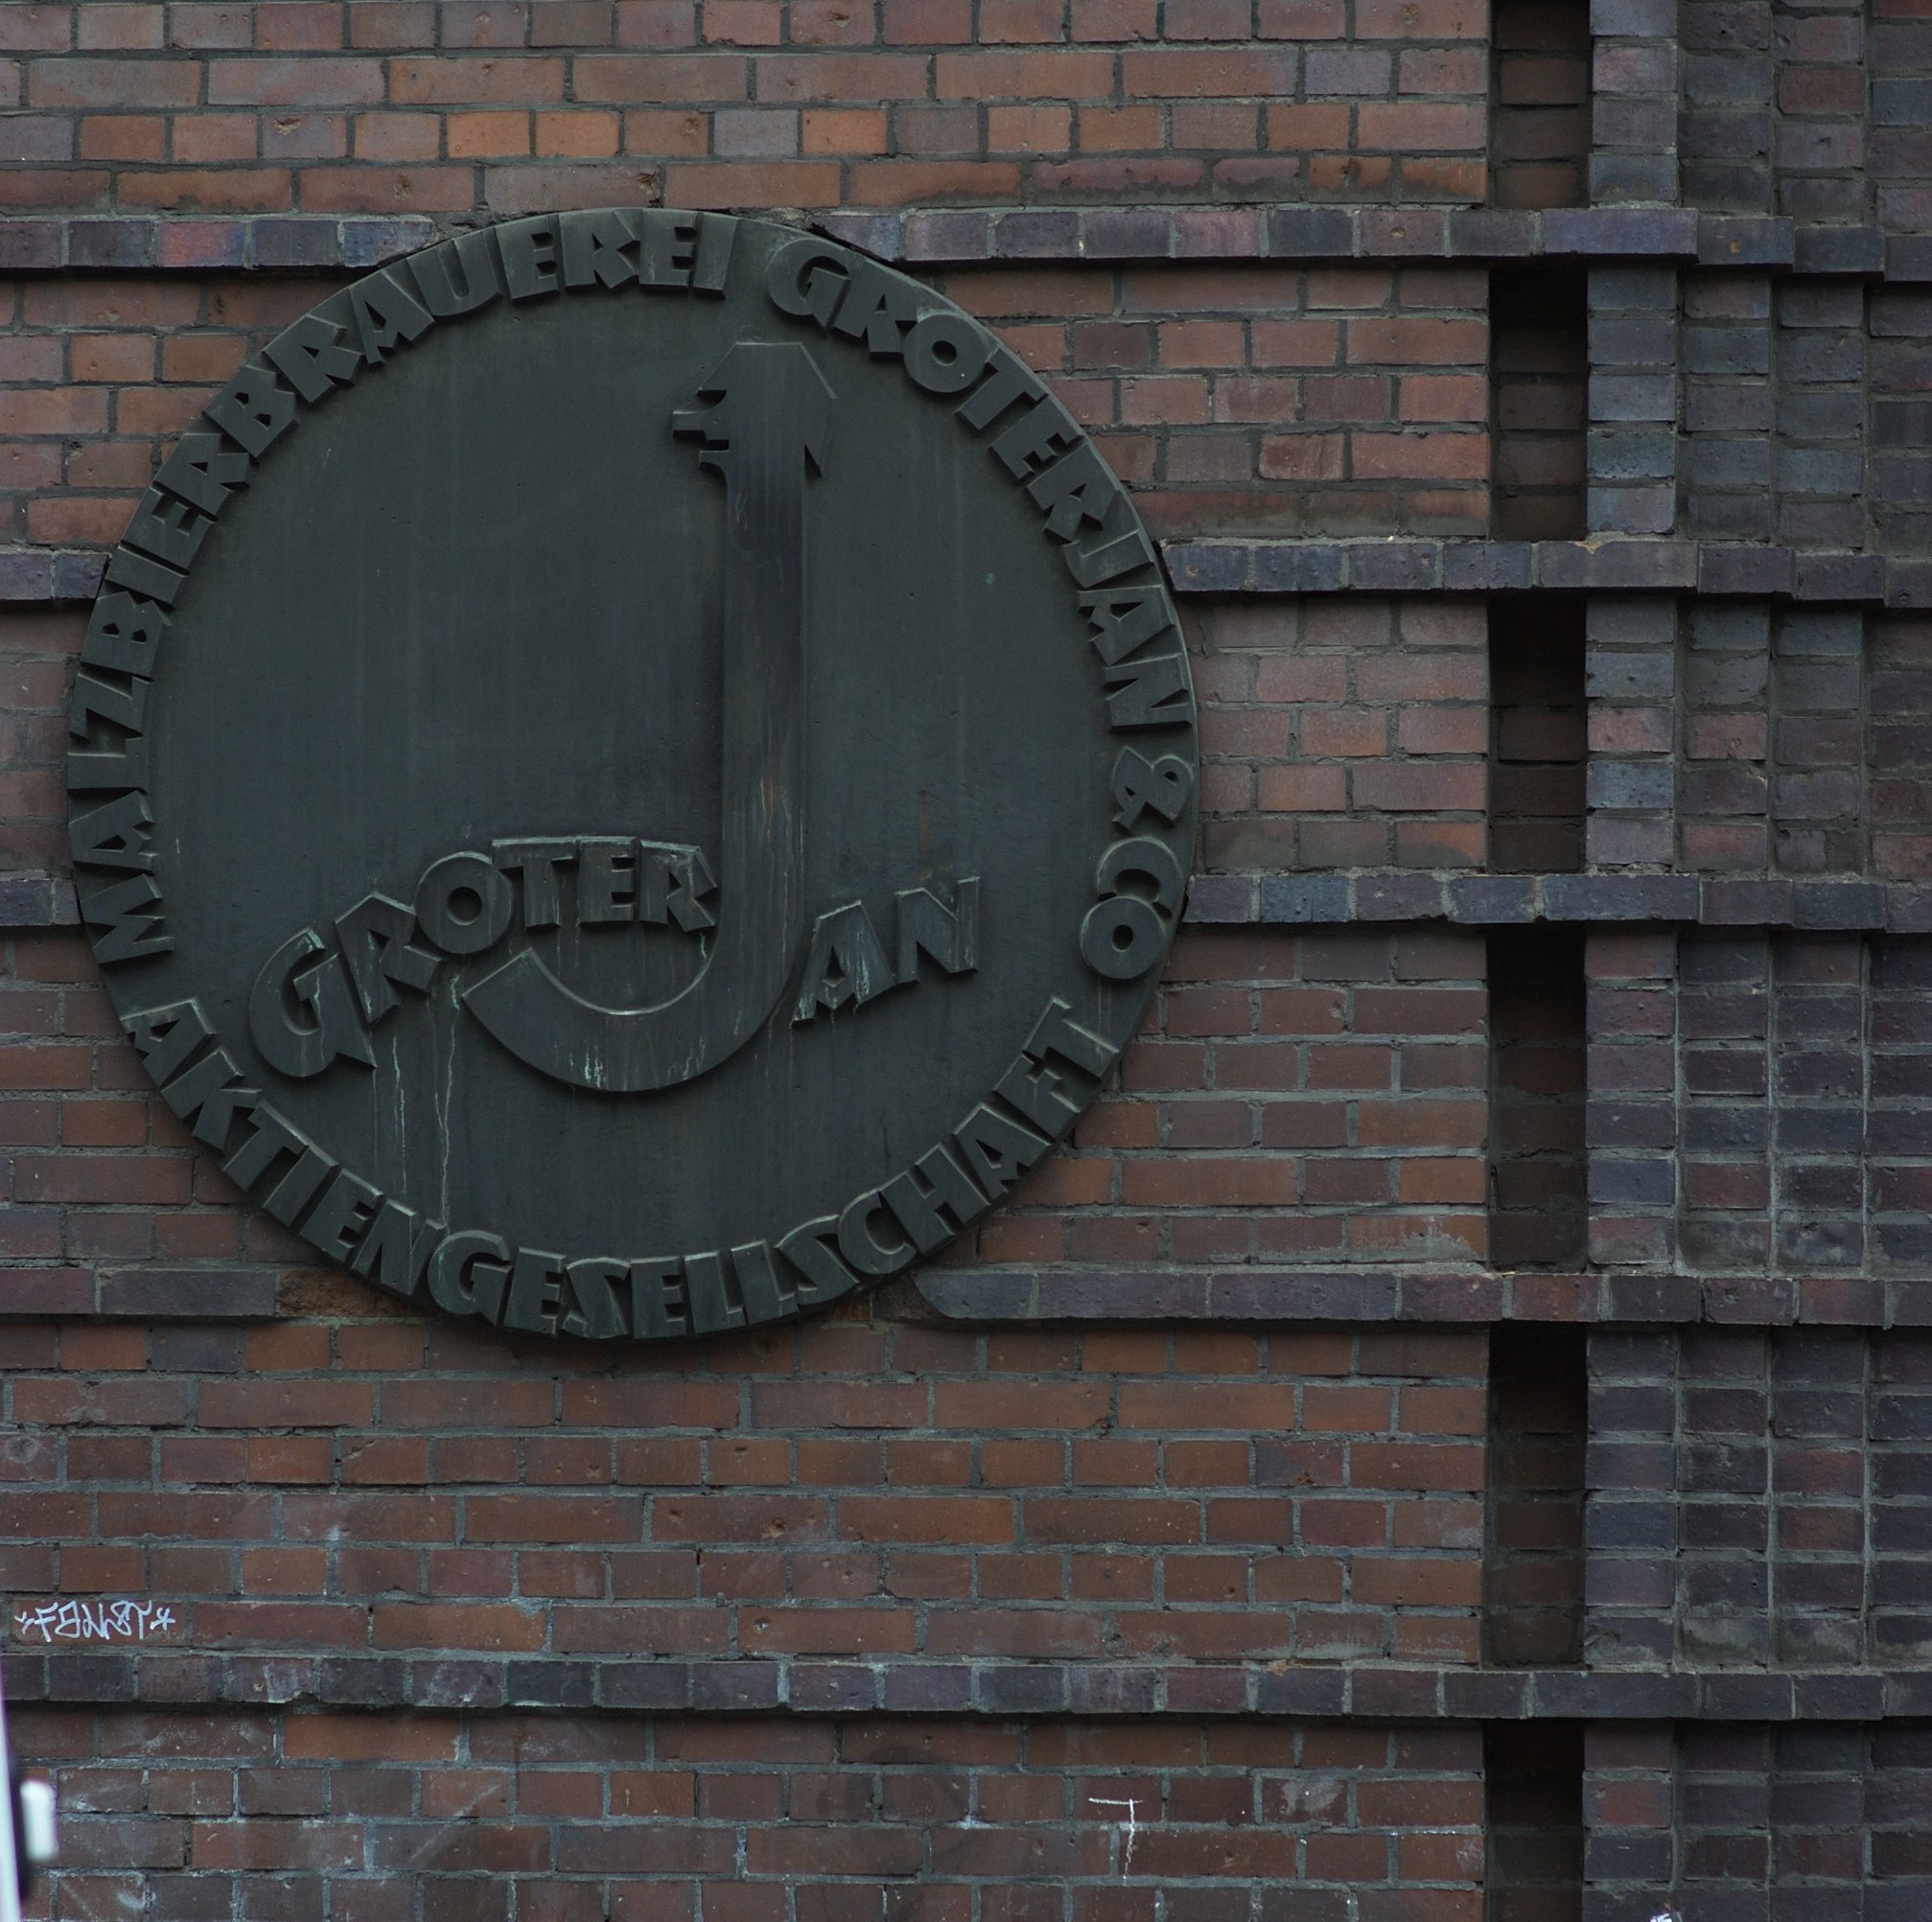
wood, number, wall, brick, wedding, signs, rawtherapee, germany, deutschland, berlin, walimex, samyang, pentax, 85mm, shape, lenstagged, steffenzahn, k100d, justpentax, iamflickr, schilder, 85mmf14, walimex85mm, walimexpro8514if, man made object